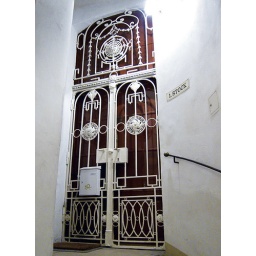
Ornate gate in front of house door in the Pasqualatihaus.